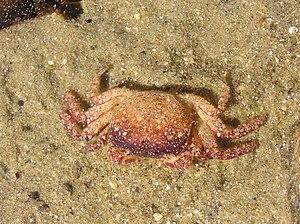
Les Varunidae sont une famille de crabes du groupe des Grapsoidea. Elle comprend environ 150 espèces.